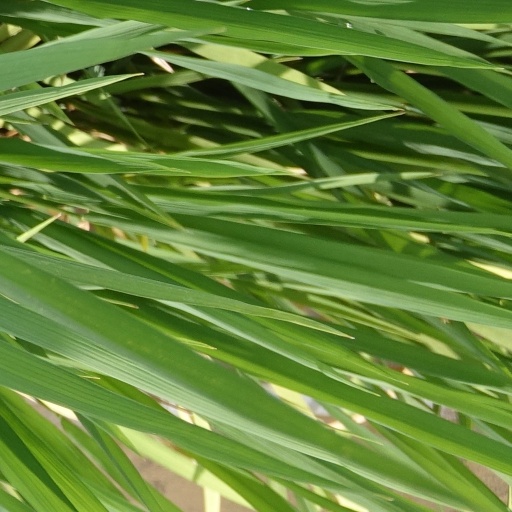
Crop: rice